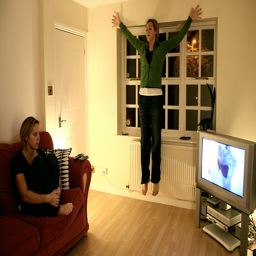
a woman jumping up by a big window
a person in the air with their arms raised above their head
a girl levitation in front of a window and a girl watching tv
a woman is jumping up in the air by another girl
A woman is levitating in the living room.